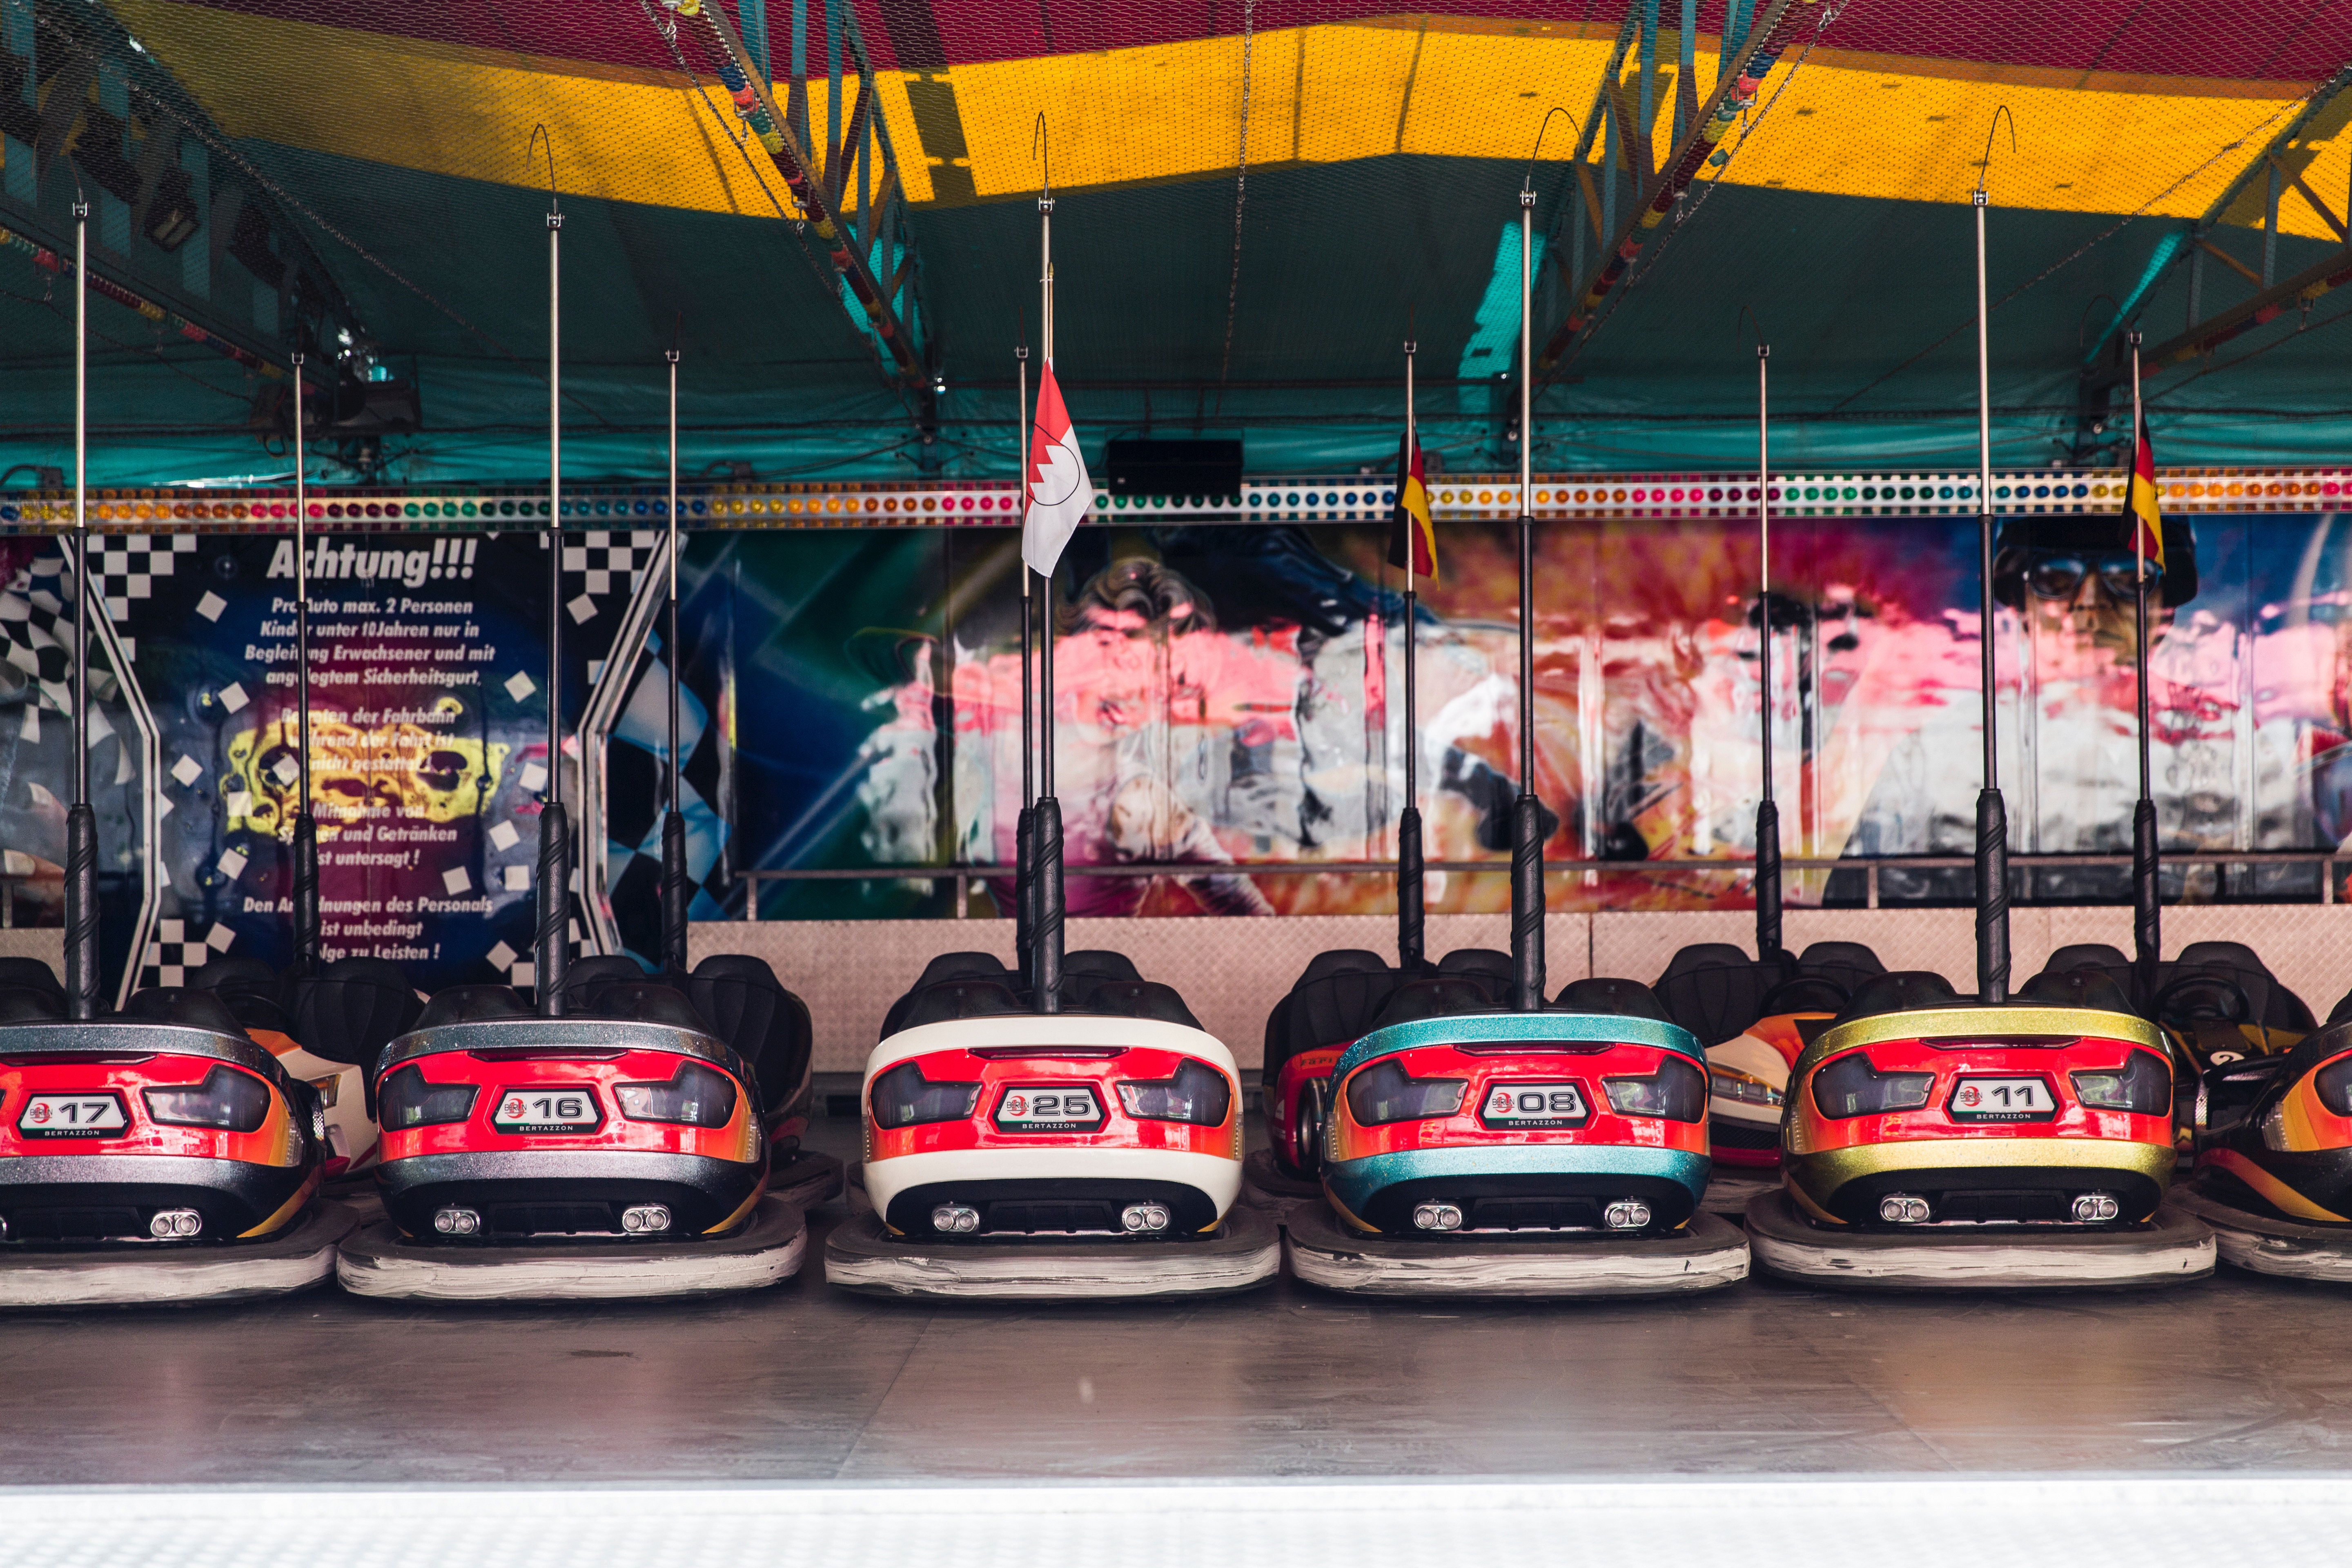
car, recreation, vehicle, motor vehicle, automotive exterior, compact car, automotive design